Shilluk Kingdom

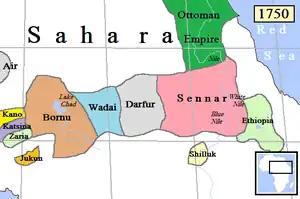

During the 17th century, to ensure a surplus of resources the Shilluk raided and looted neighbouring populations north and south along the White Nile. The looting was usually conducted by the heads of "podh" (clusters of villages). The Reth was no exception; the Reth of the south would send his Shilluk warriors upstream to Dinka lands. Reserving the largest share of the plunder, the Reth increased his possessions and his influence on the Shilluk country through his armed men, "Bath Reth". The timing of these events remains obscure, and it is unclear whether the Reth is a figure from a single dynasty or several Reth coexisted. If the latter, there may have been a dozen different dynasties.